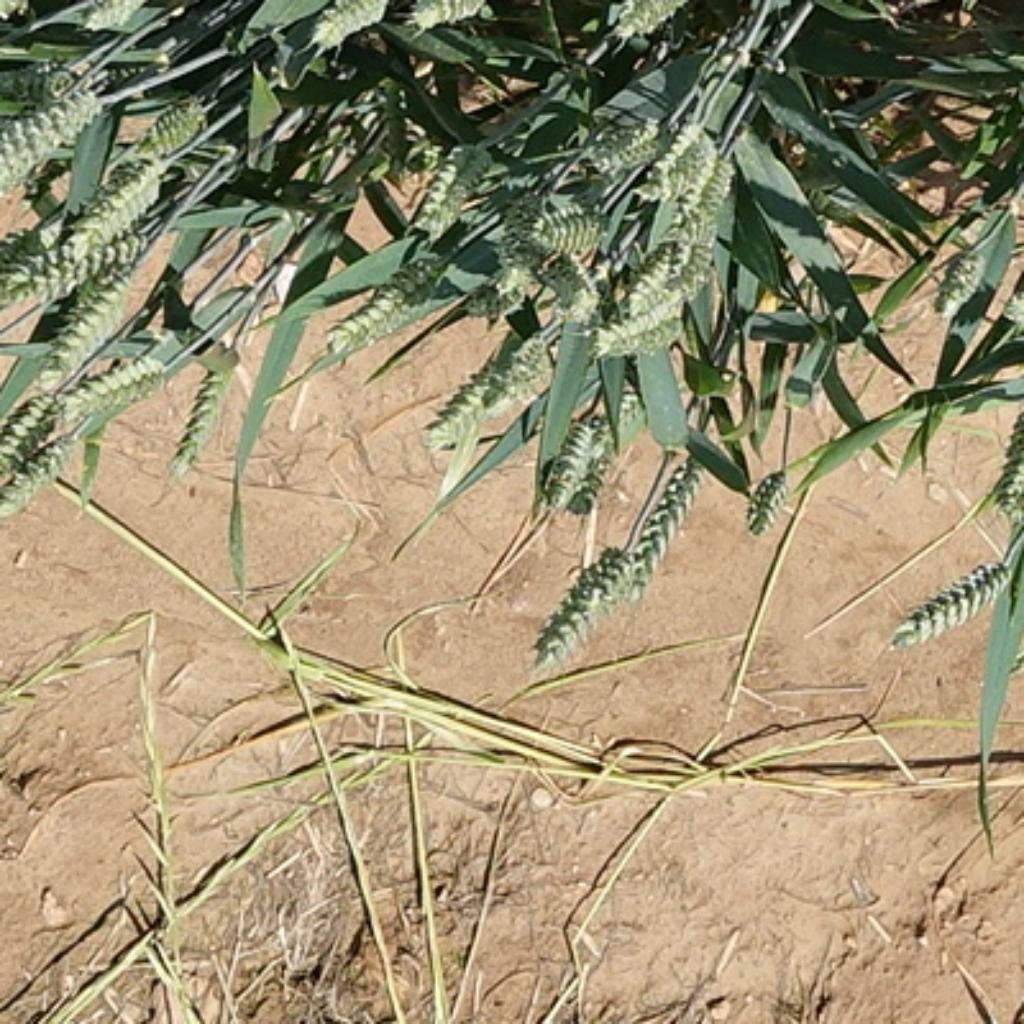
Country: France
Location: VLB
Wheat development stage: Filling